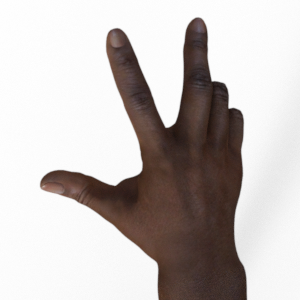
Label: scissors